Cystic tumour of the atrioventricular nodal region

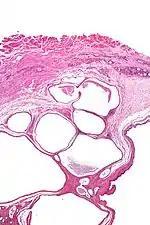
Micrograph of a cystic tumour of the atrioventricular nodal region. H&E stain.

Cystic tumour of the atrioventricular nodal region is a very rare tumour of the heart in the region of the atrioventricular node. It is also known as "mesothelioma of the atrioventricular node".